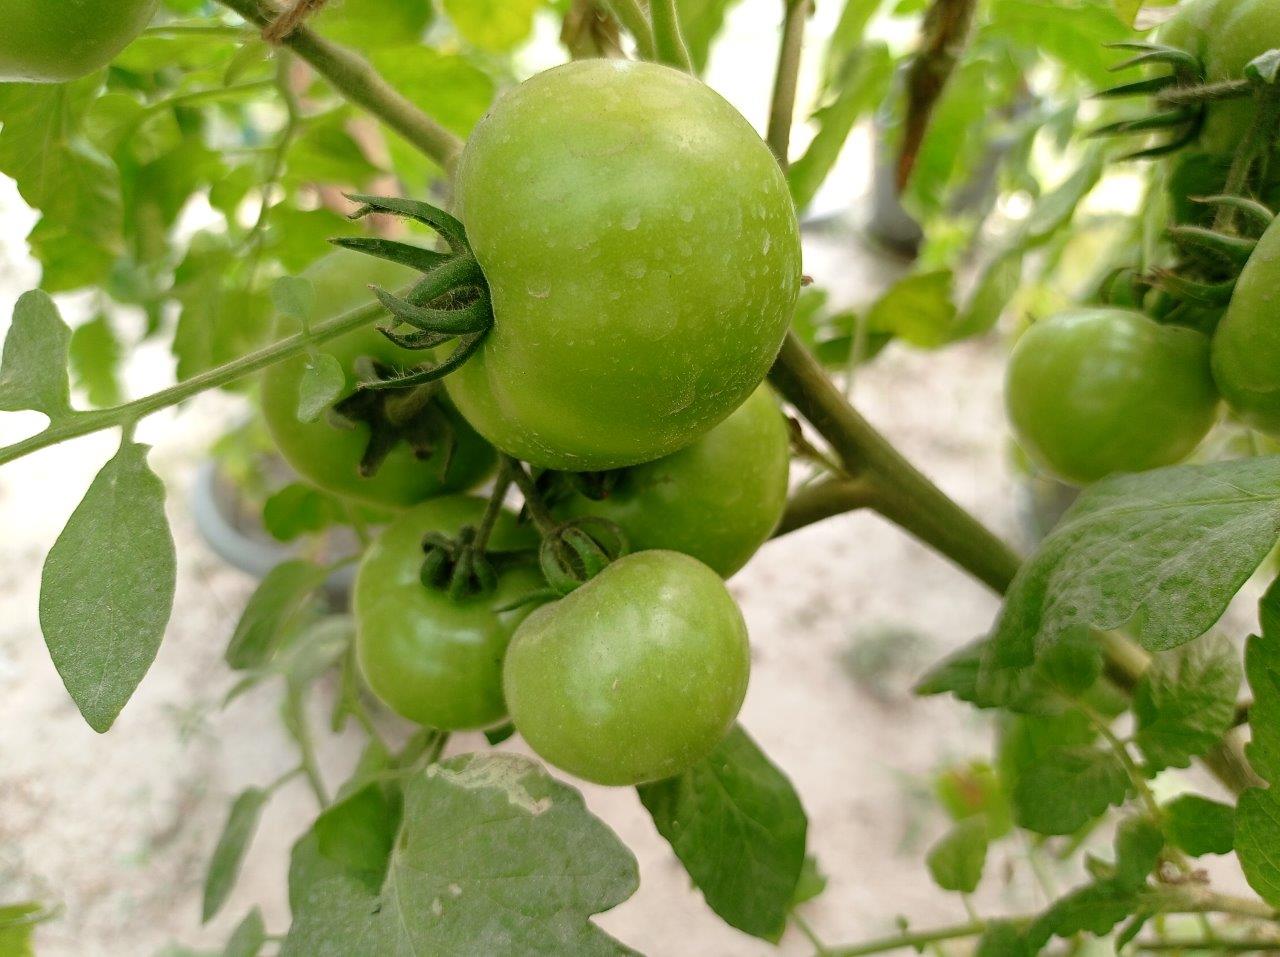
Maturity: Immature